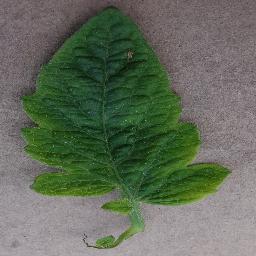
Label: Tomato___Tomato_Yellow_Leaf_Curl_Virus